Ruriko Kojima

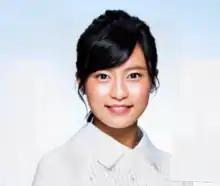
Kojima in 2014

is a Japanese television personality, gravure idol and sportscaster, formerly affiliated with Horipro.